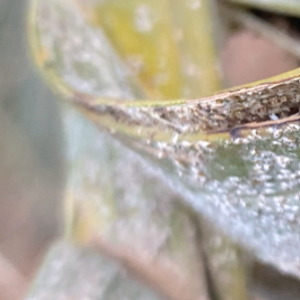
Label: Parlatoria Blanchardi